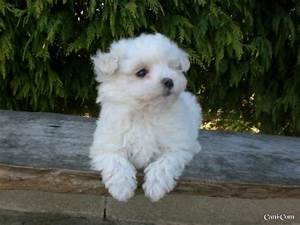
Label: dog